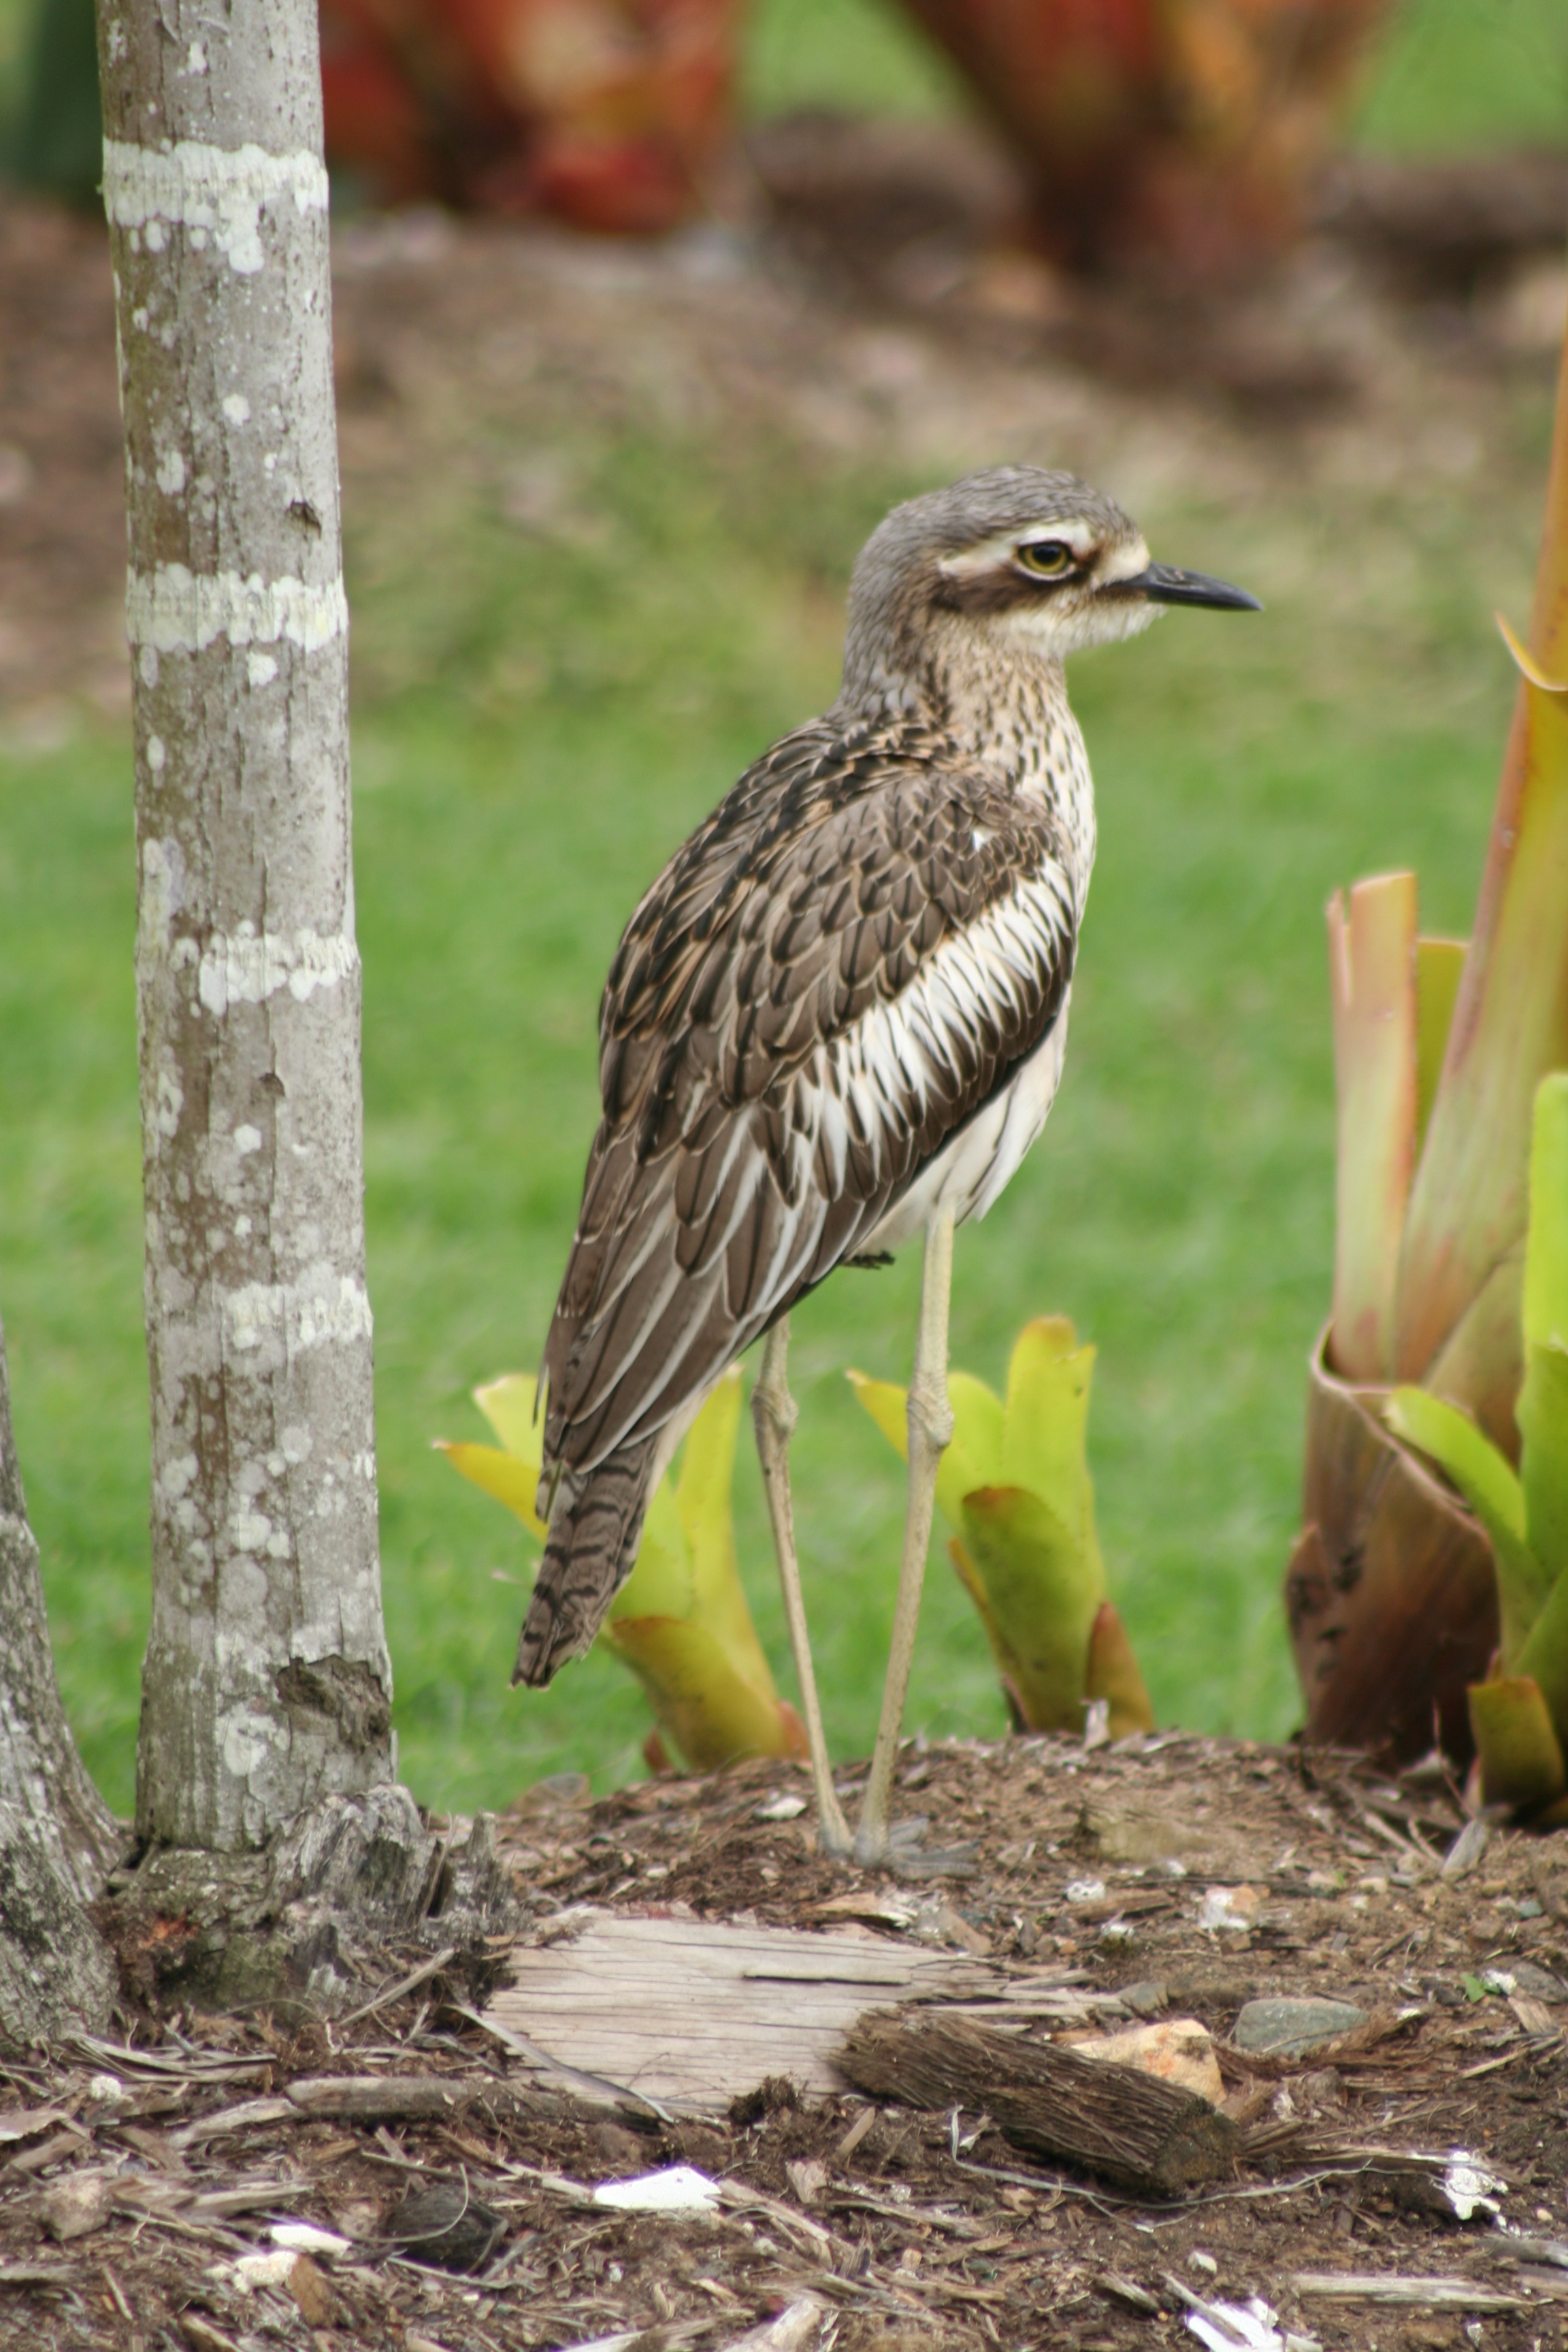
bird, wildlife, beak, fauna, birds, vertebrate, heron, shorebird, brush stone curlew, australian birds